Shahid Jameel

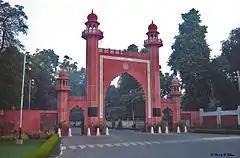
Entrance to Aligarh Muslim University

Shahid Jameel was born on 8 August 1957 in the Indian state of Uttar Pradesh to Abdul Majid Siddiqui, a medical academic, and his wife Jameela Aleem. His maternal grandfather was Dr. Abdul Aleem. He obtained a BSc degree from Aligarh Muslim University in 1977 and an MSc degree in chemistry from the Indian Institute of Technology Kanpur in 1979. Jameel did his doctoral studies at Washington State University where he received his PhD degree in biochemistry in 1984. Jameel performed his postdoctoral work on molecular virology at the Department of Microbiology and Immunology of University of Colorado Health Sciences Center. Three years later, he joined the institute as an assistant professor at the division of rheumatology. His stay there lasted a year and on his return to India in 1988, he joined International Centre for Genetic Engineering and Biotechnology (ICGEB) where he established the Virology Research Group. He continued his research at ICGEB as a senior scientist and the head of the virology research group for around 25 years. In 2013, he moved to Wellcome Trust DBT India Alliance as its chief executive officer and holds the position. He was short listed as one of the five choices for the post of the vice chancellor of Aligarh Muslim University in January 2017 and remained in contention when the list was later shortened to three by AMU Court.